Elaine Burton, Baroness Burton of Coventry

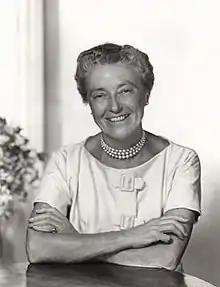
Burton in 1962

Elaine Frances Burton, Baroness Burton of Coventry (2 March 1904 – 6 October 1991) was a politician in the United Kingdom.